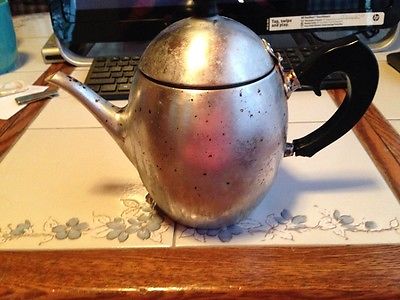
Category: kettle